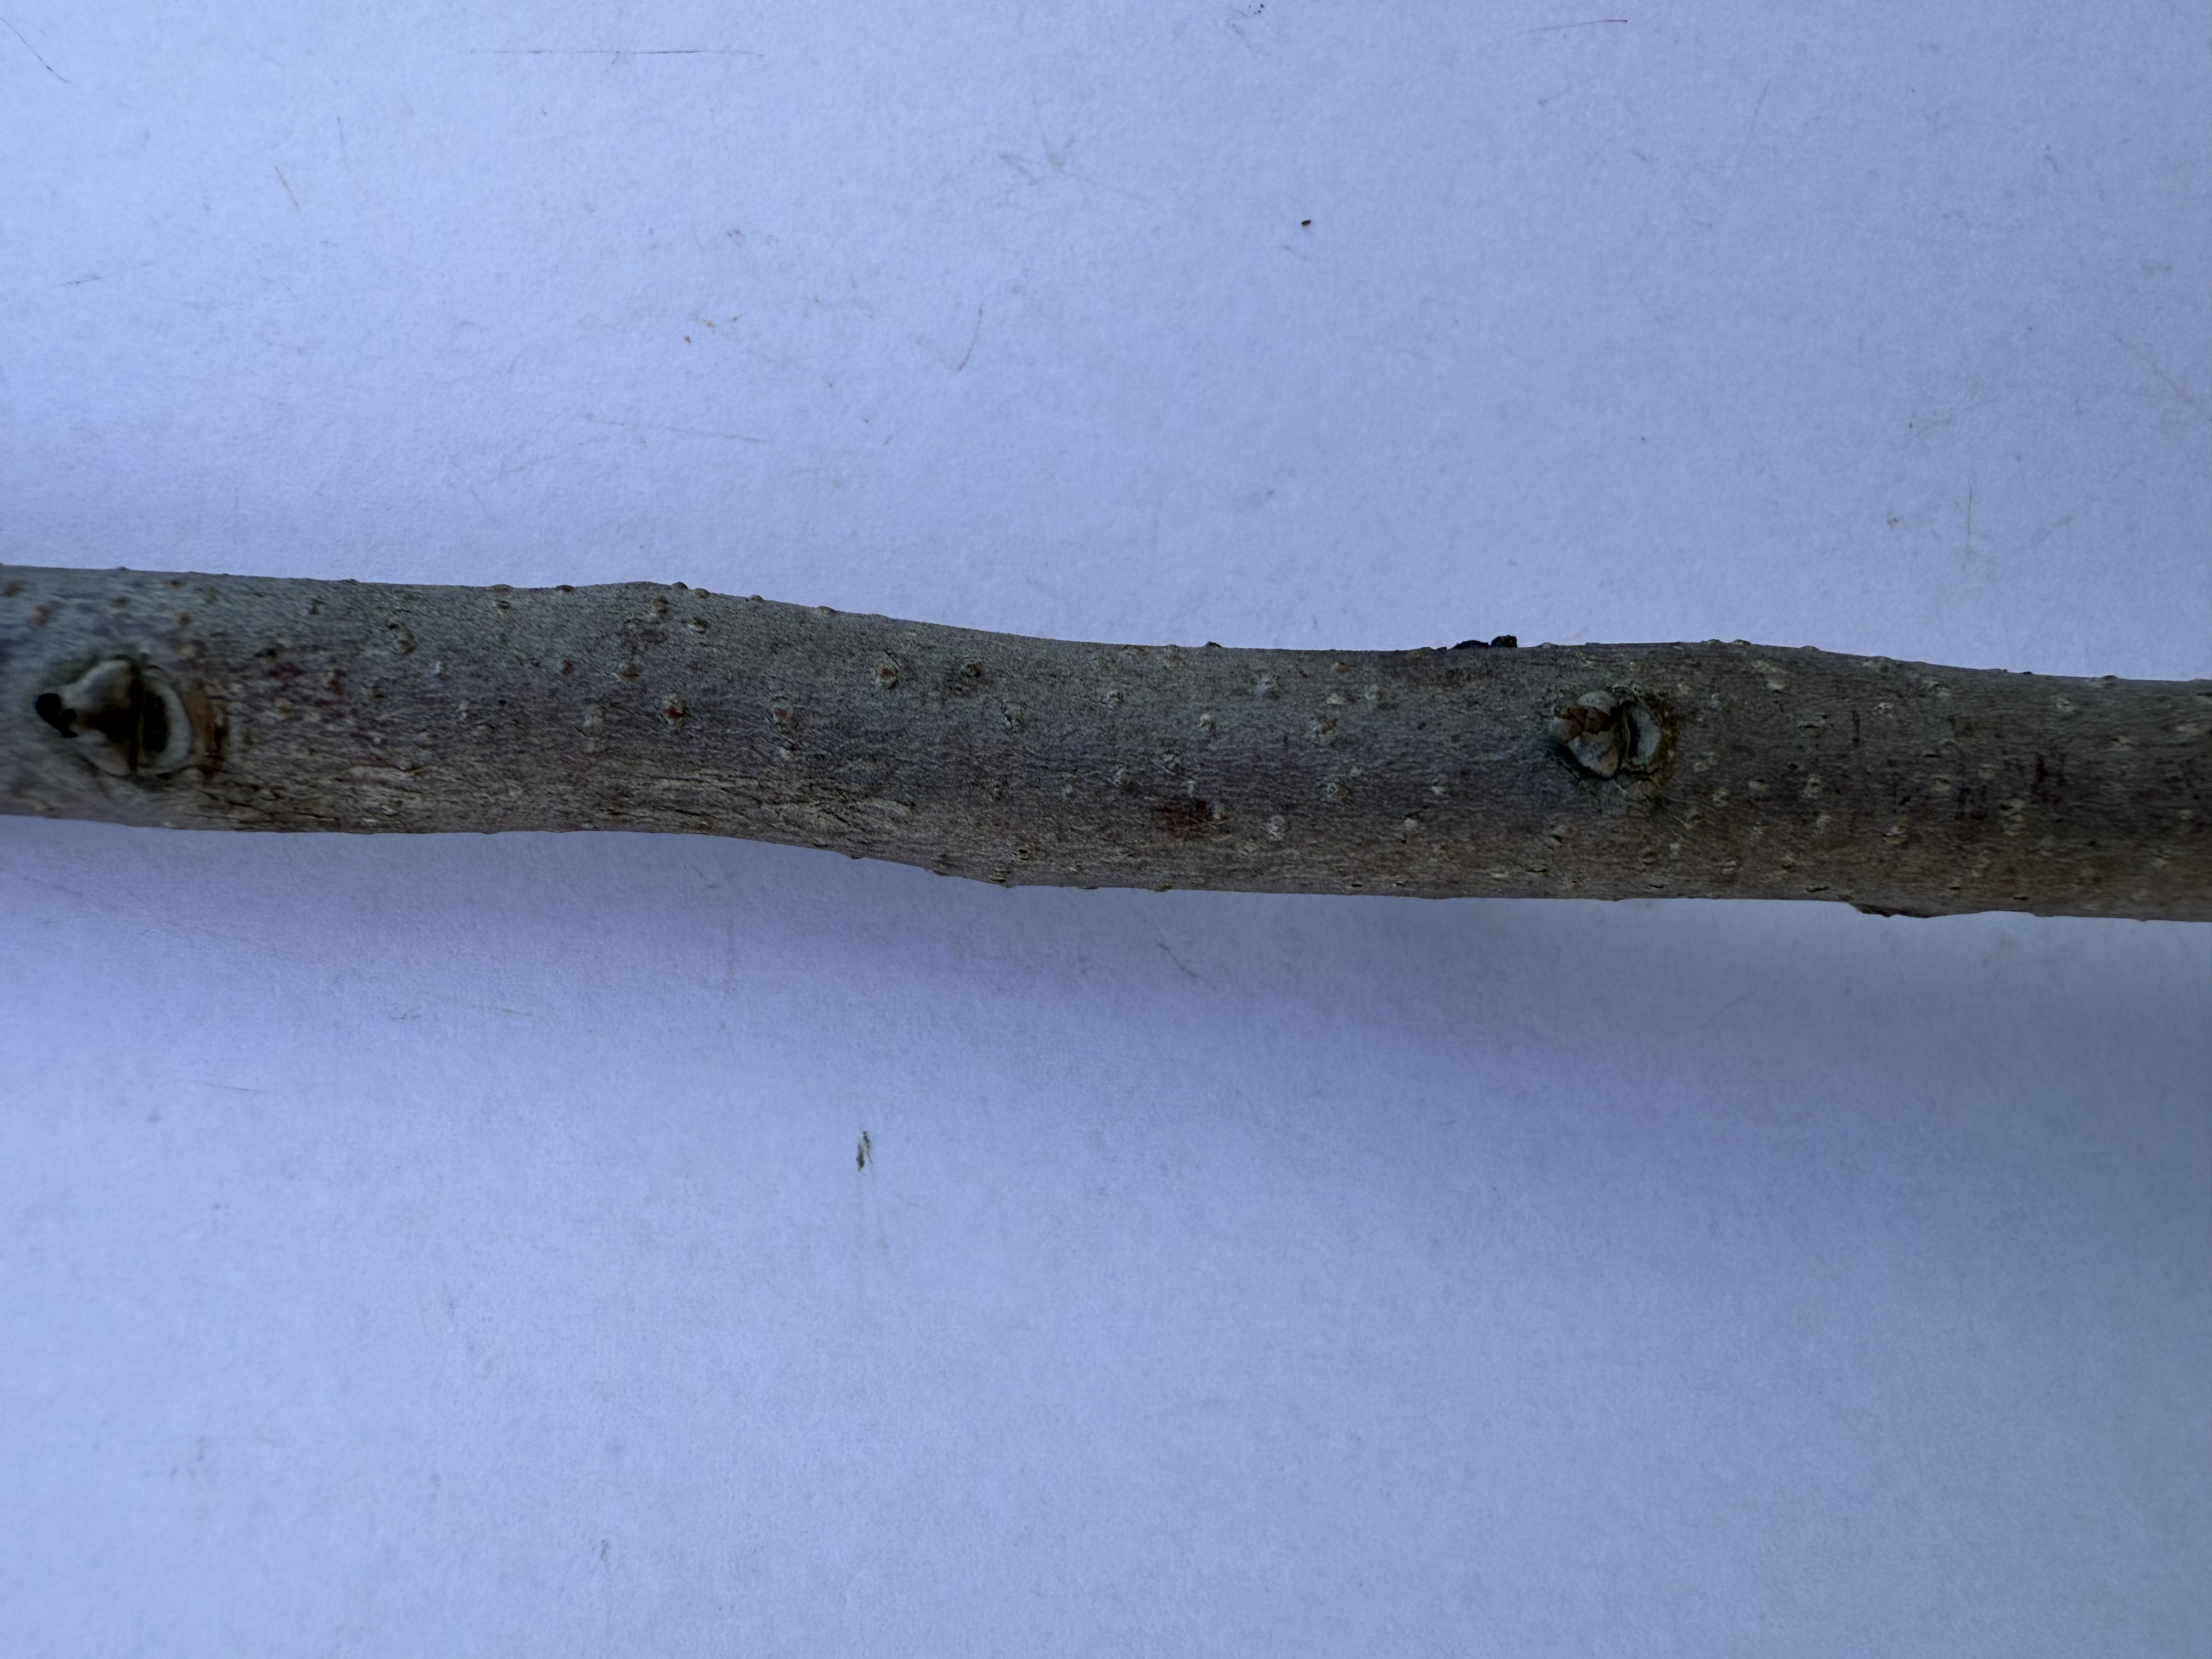
Variety: Hachiya Persimmon